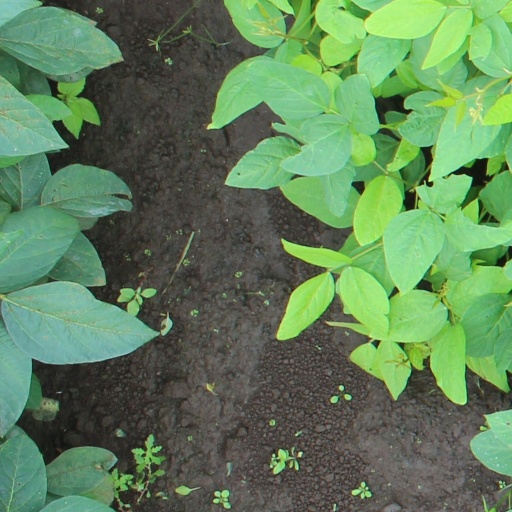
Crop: soybean